Carlock Building

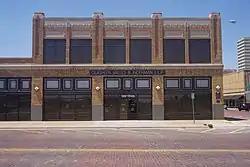
Carlock Building, east side

The Carlock Building, 1001 – 1013 13th Street, Lubbock, Texas is an office building designed in the Art Deco style by J. B. Davies & Company of Fort Worth, Texas. It was constructed in 1930 as a cotton exchange for J. D. Doughty and J. B. Kerby. The building reflected the importance of cotton in the region and the growth of peripheral industries.